Forza Motorsport (2023 video game)

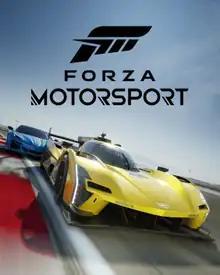
Cover art featuring the 2023 No. 01 Cadillac V-Series.R (foreground) and the 2024 Chevrolet Corvette E-Ray (background)

Forza Motorsport is a 2023 sim racing video game developed by Turn 10 Studios and published by Xbox Game Studios. The game was released for Windows and Xbox Series X/S on October 10, 2023. It is the thirteenth main installment in the "Forza" series. Although it is the eighth "Forza Motorsport" title, succeeding "Forza Motorsport 7", it is a reboot for the titular sub-series, dropping the sequential numbering from past entries' titles. The game received positive reviews from critics upon release, but with a generally negative community reception.